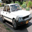
Label: automobile